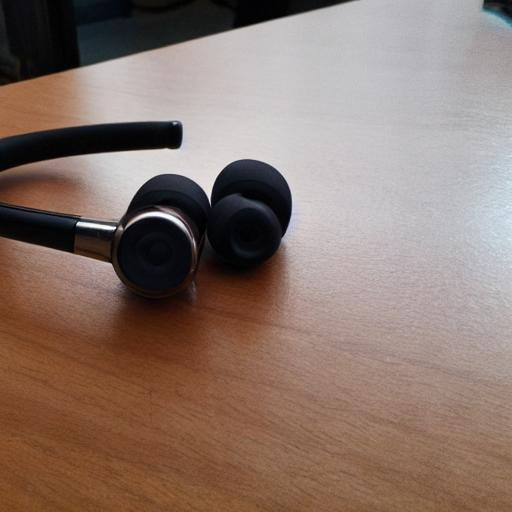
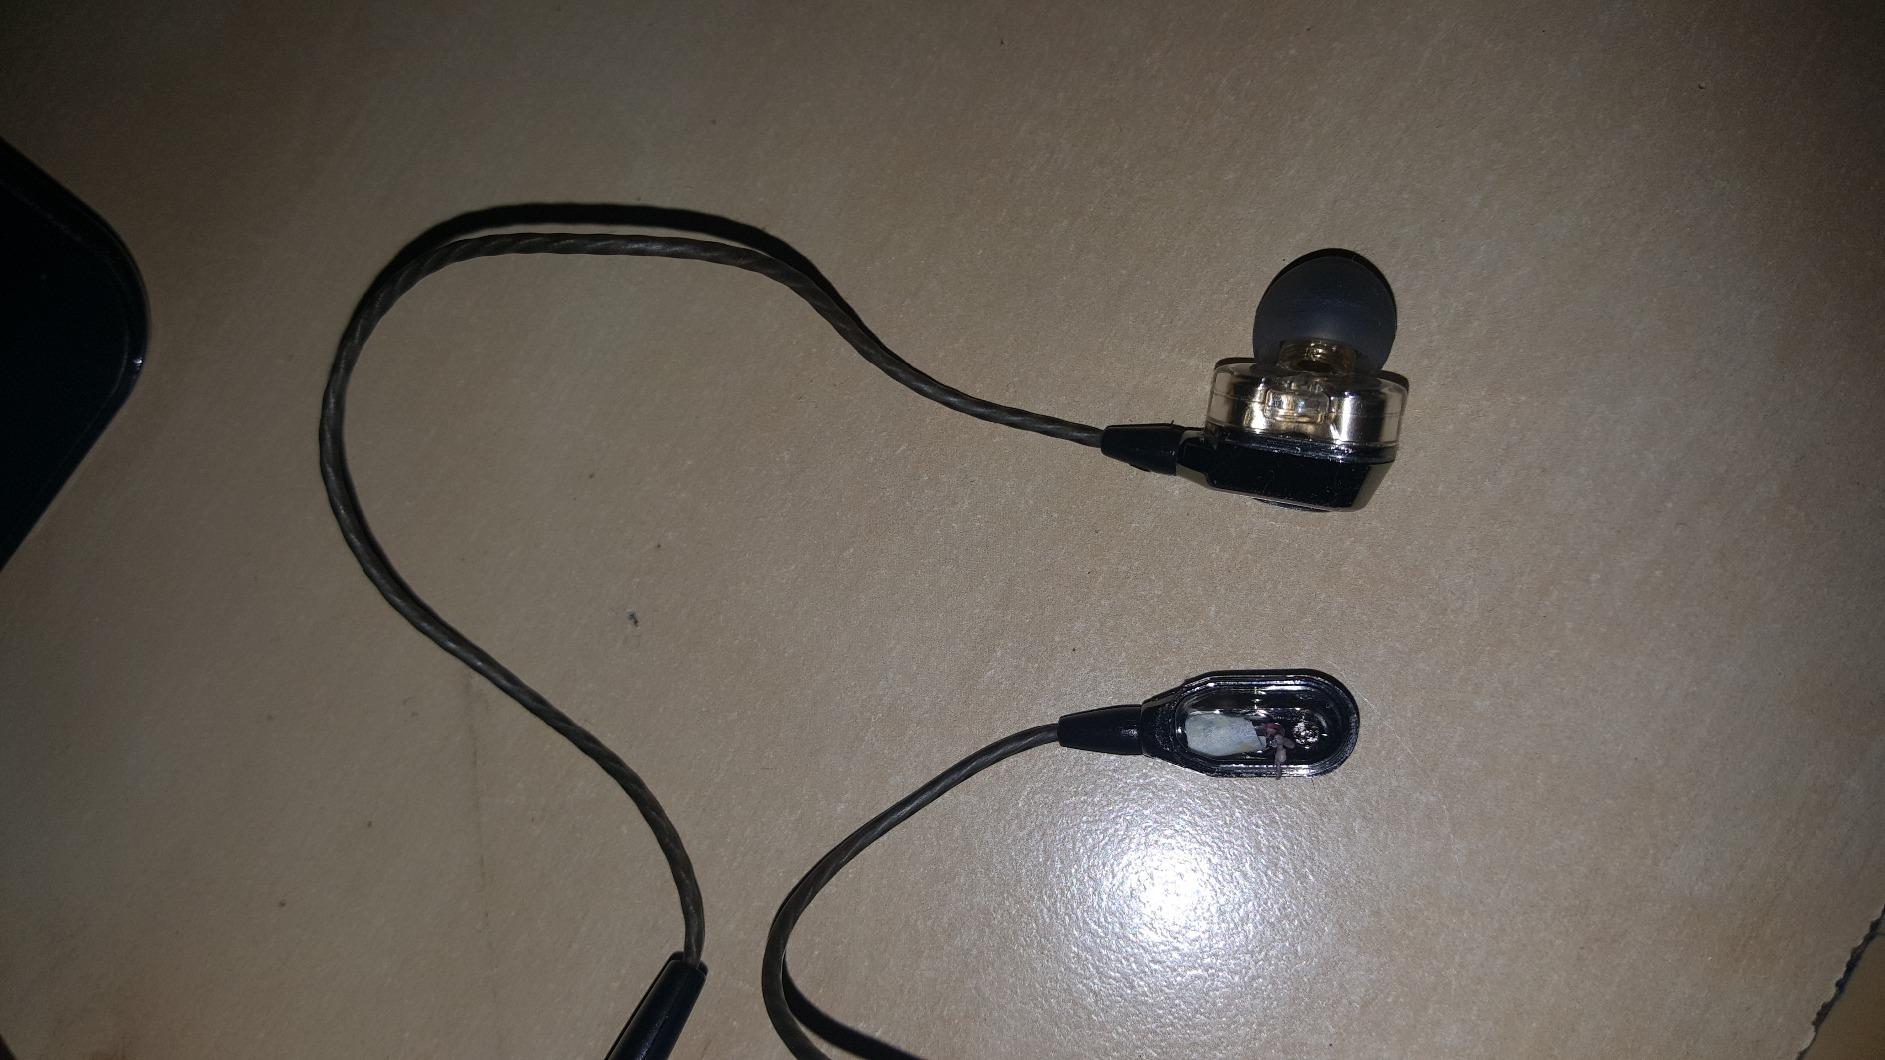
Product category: headphones
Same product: no